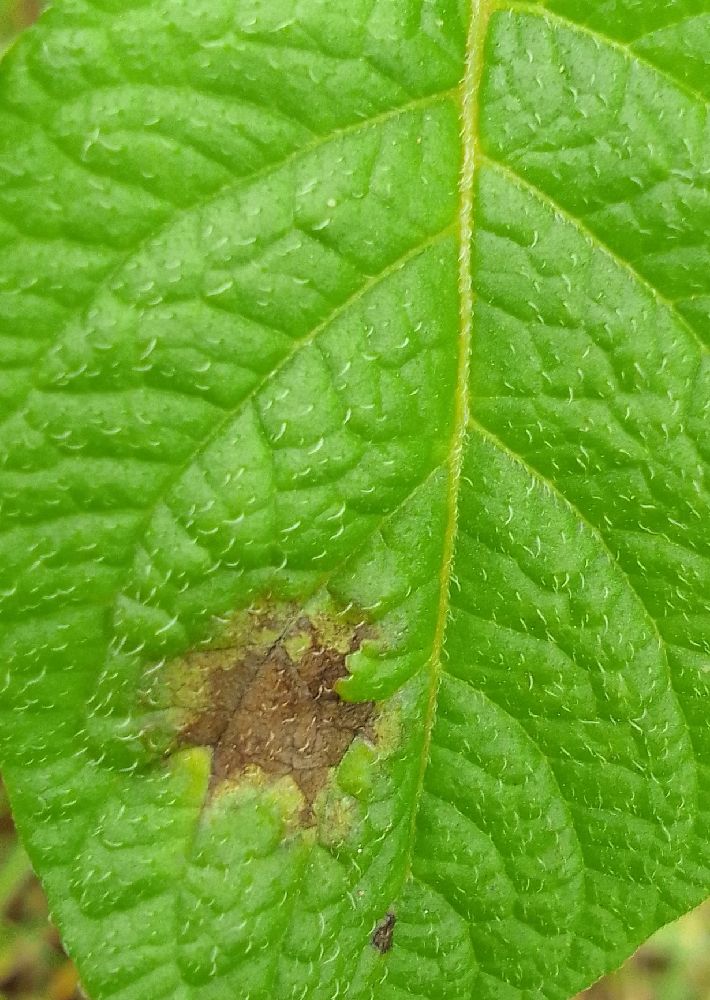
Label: Early blight